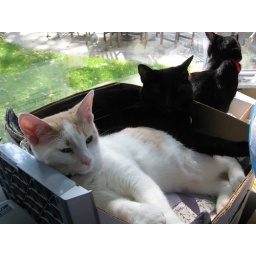
Asahi Cat lounges in the cat bed box with 'sister' Araki Cat. Akaji Cat is in the background.